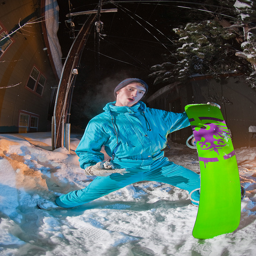
A man poses for a picture with his snowboard
Male snowboarder in colorful gear, posing with his board.
a young man, dressed and ready to go snowboarding
A man poses in the snow with his snow board
A young man posing with a green and purple snowboard.